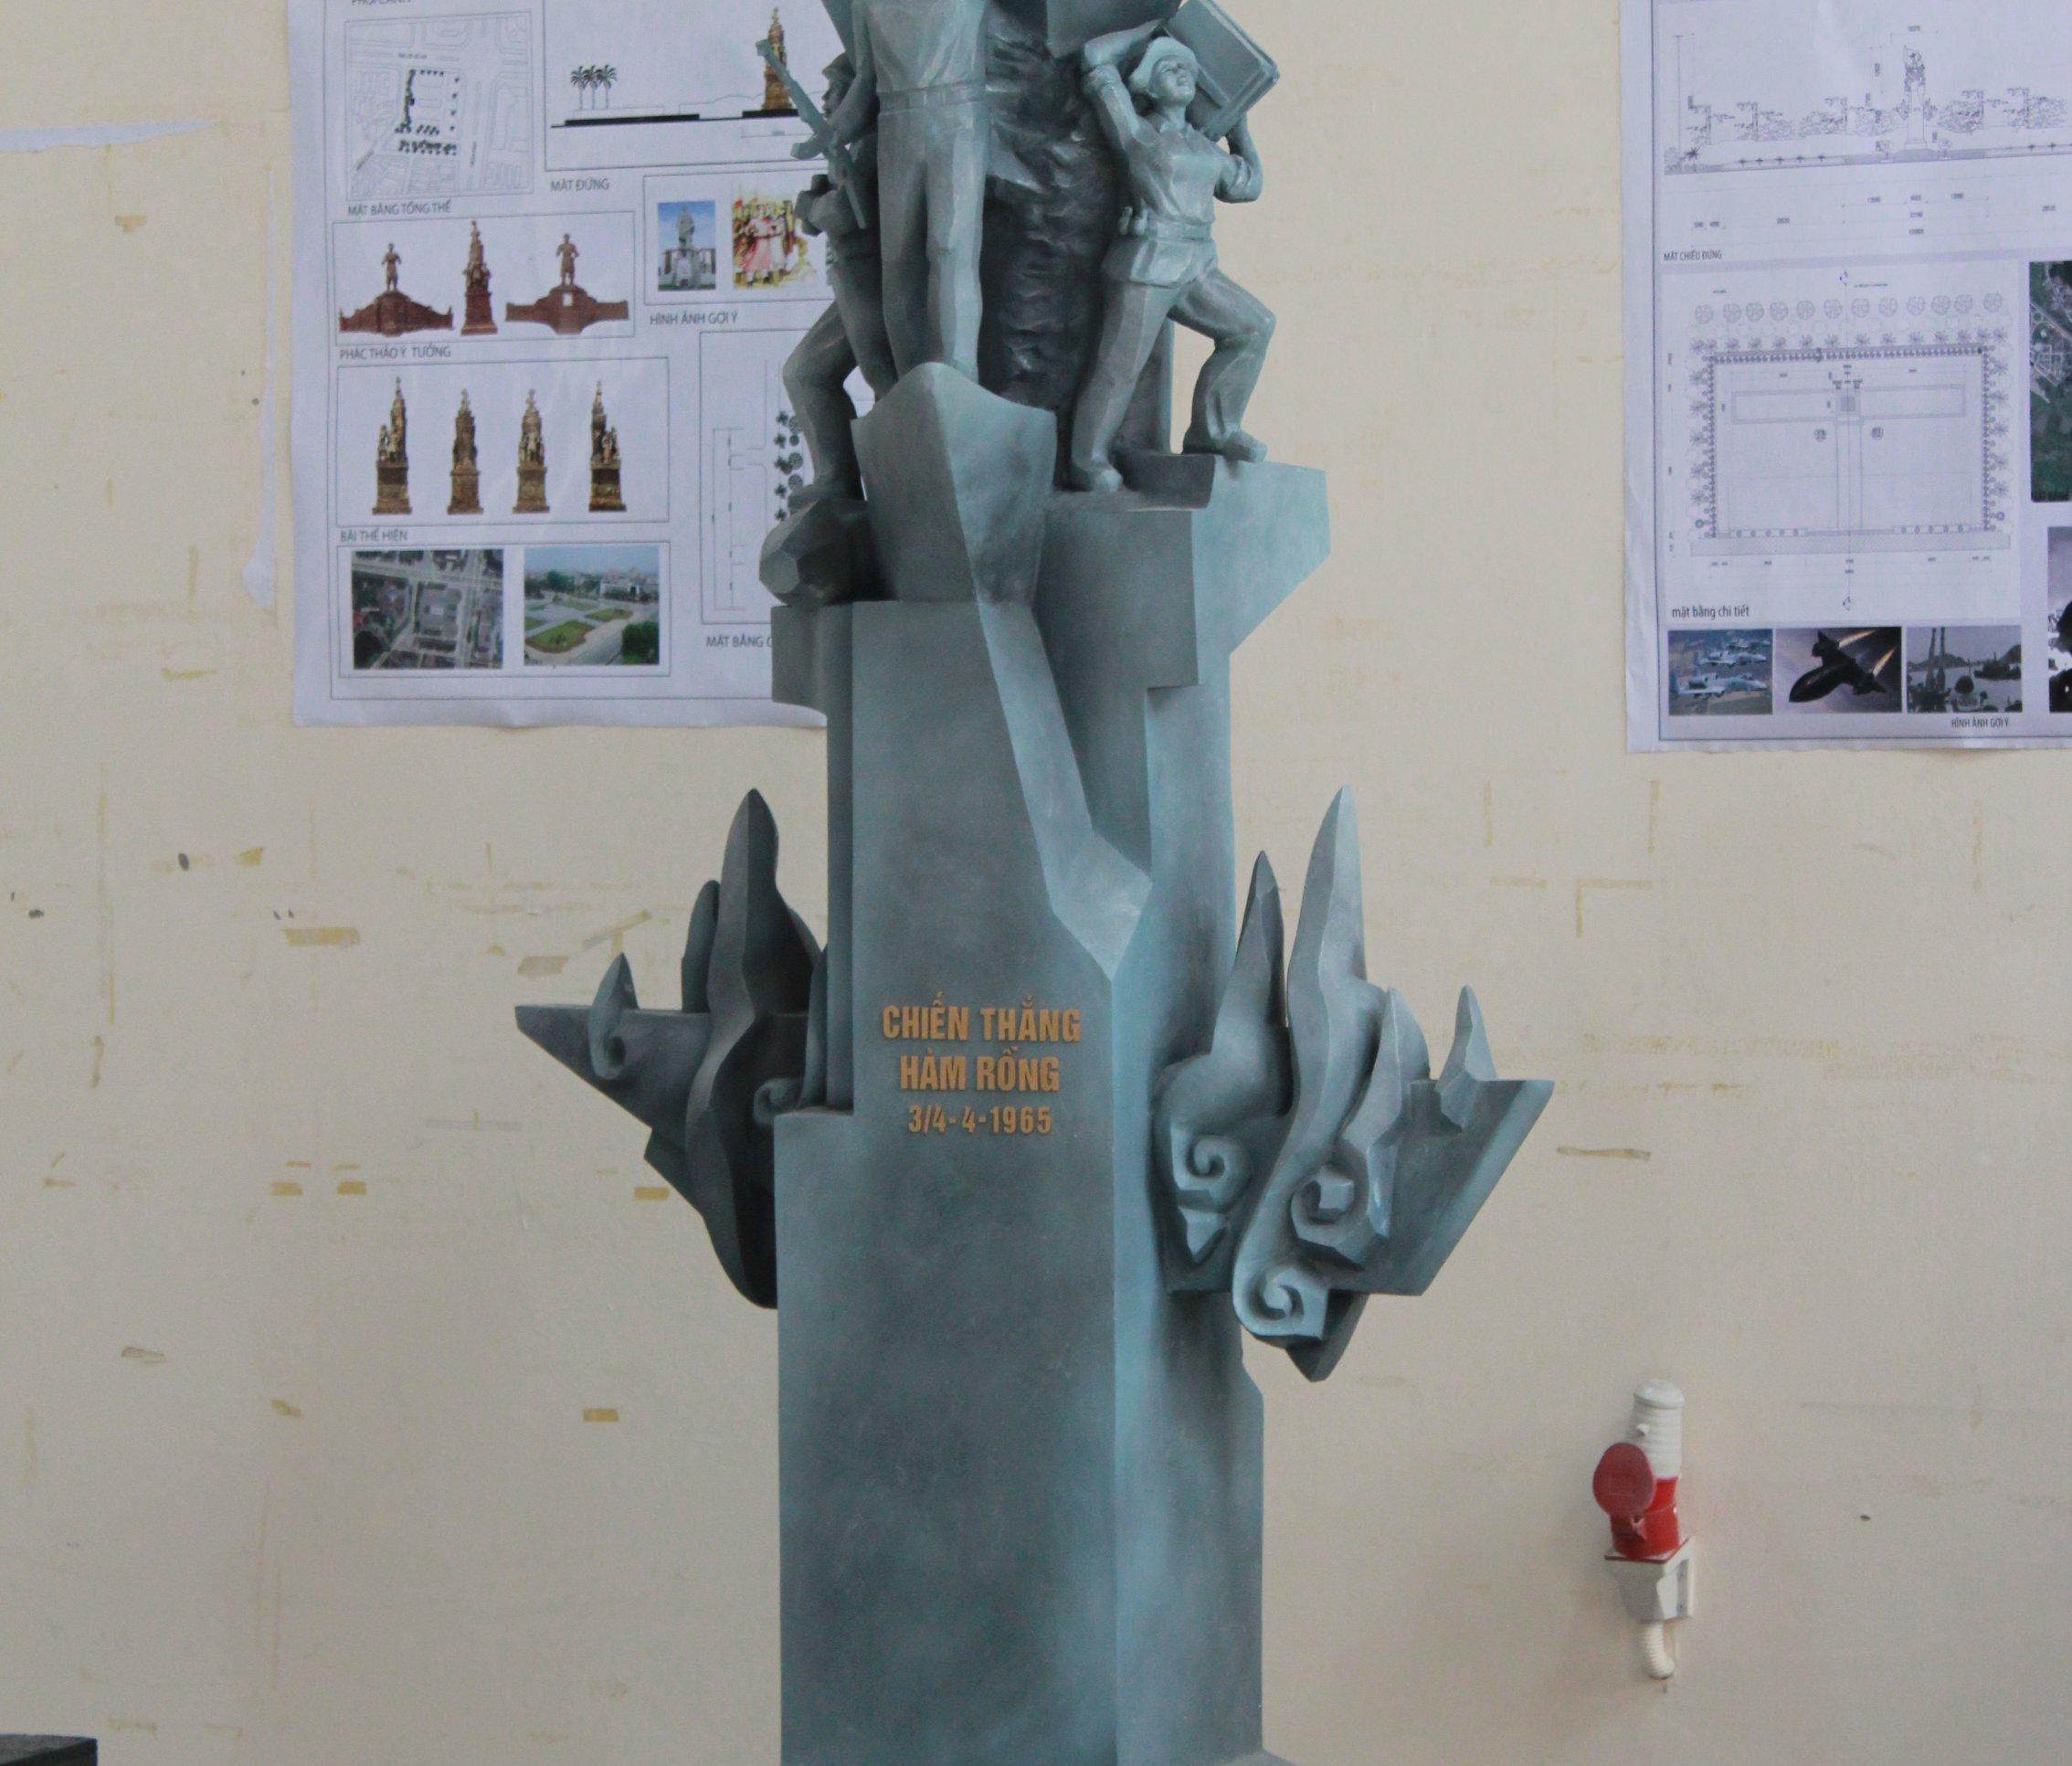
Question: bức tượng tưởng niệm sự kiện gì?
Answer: sự kiện chiến thắng hàm rồng 3/4-1-1965